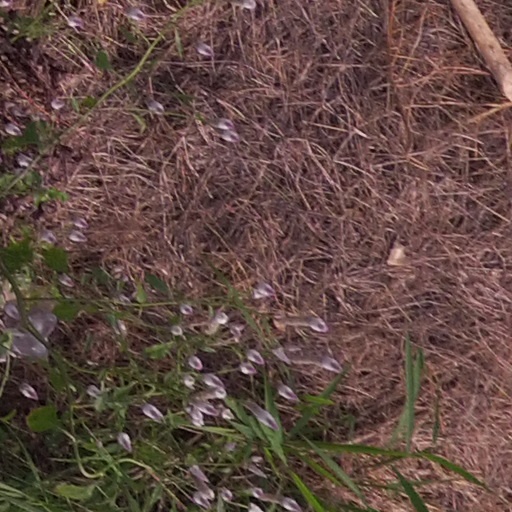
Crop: maize; corn